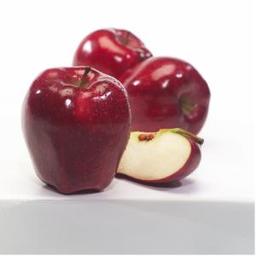
Label: Apple